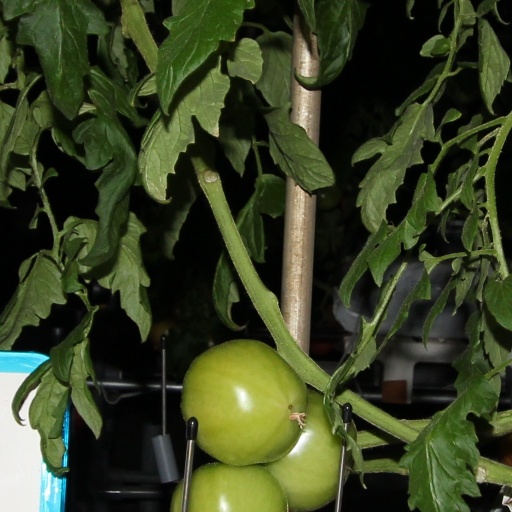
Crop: tomato